West Lafayette, Indiana

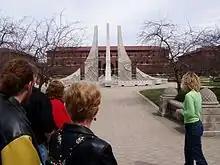
Class of 1939 Water Sculpture

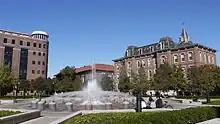
Loeb Fountain on Purdue's campus

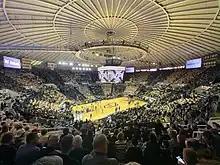
Mackey Arena

West Lafayette is the home of Purdue University's main campus, with an enrollment of over 40,000 students.